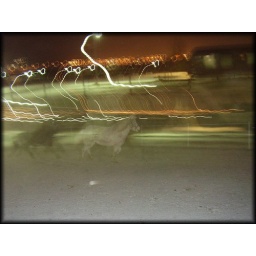
Two horses, black and white running around surrounded by those lights